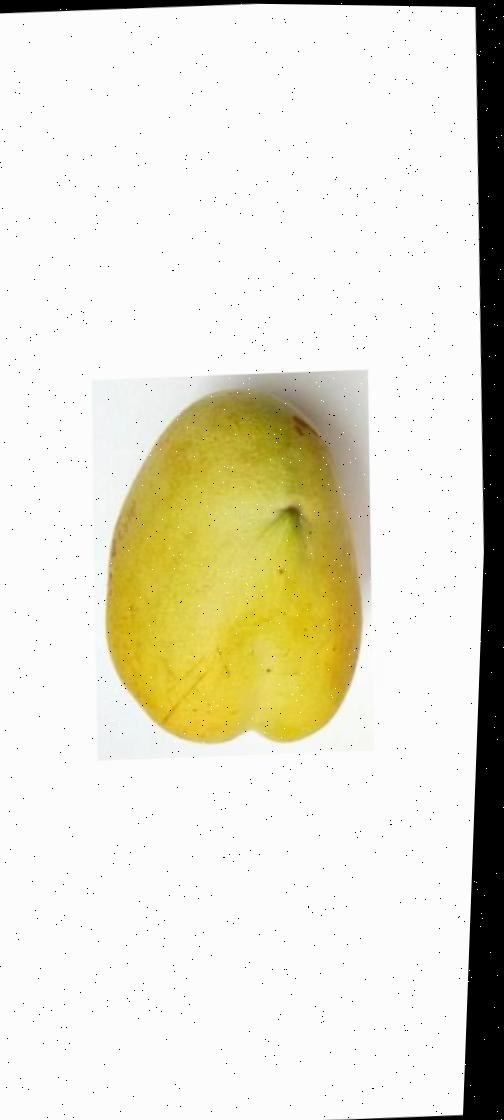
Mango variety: Bari-11